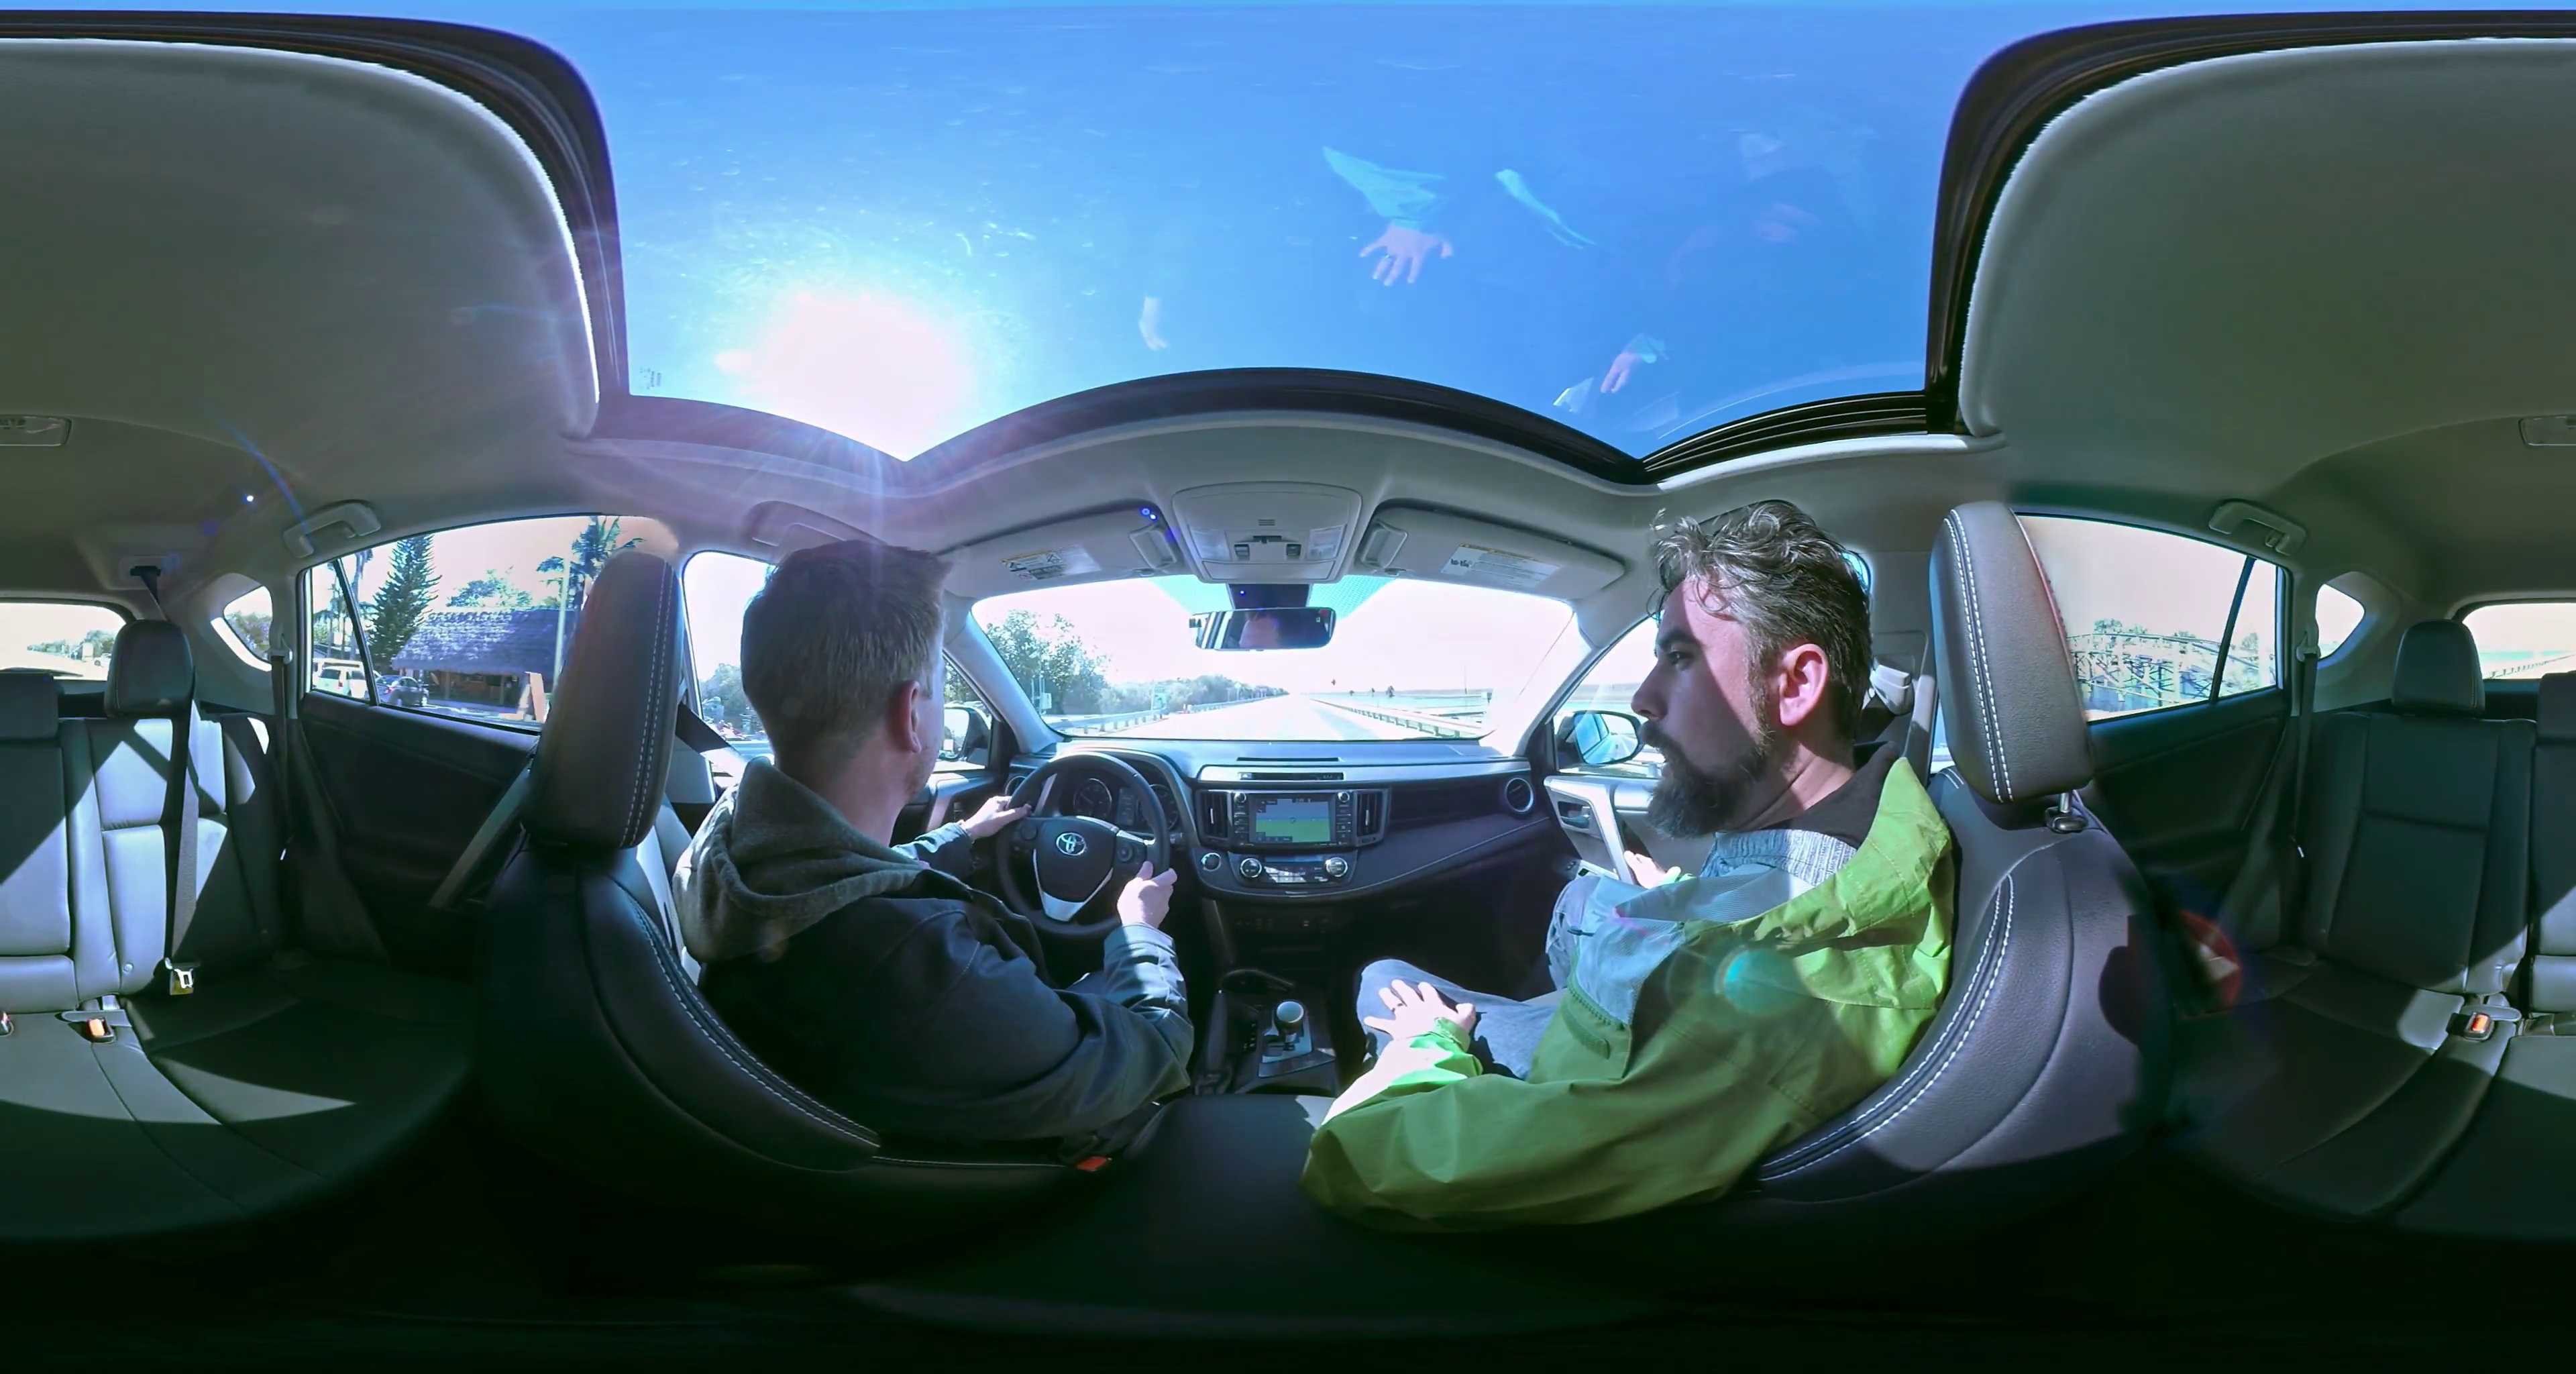
Referred object: the black steering wheel

Referred object: the front passenger seat opposite the driver's seat